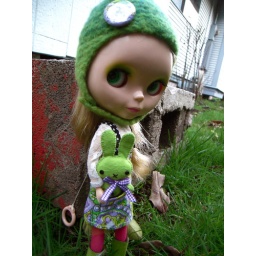
in an outfit by me, white shirt by romina and bunny by m for monkey